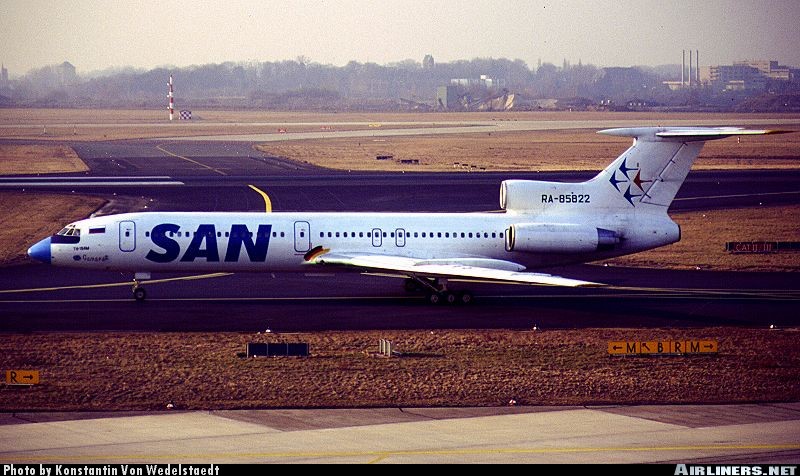
Vehicle type: Planes